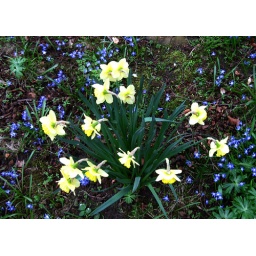
Somewhat of a cliched shot of some daffodils but I like the blue flowers under the bunch.